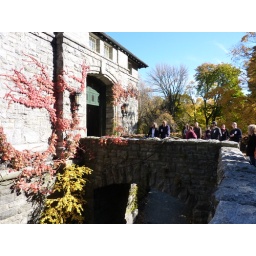
John D. Rockefeller Sr. loved riding in carriages, and this was built to house his horses and his carriages.